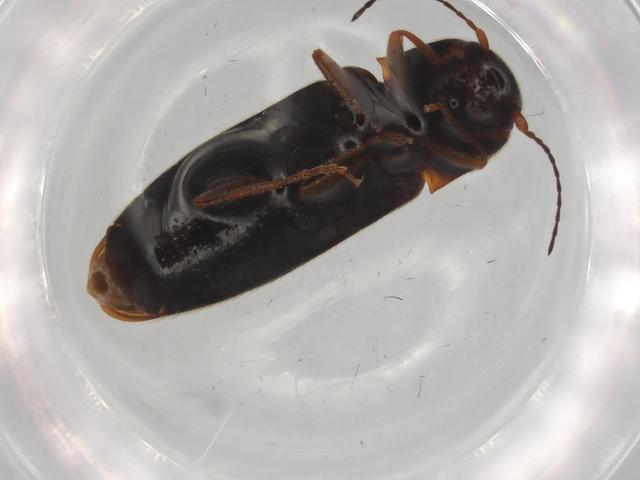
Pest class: clickbeetles_wireworms